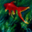
Label: aquarium_fish